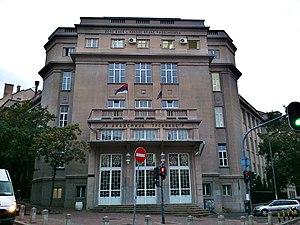
Cet article recense les monuments culturels du district de la Ville de Belgrade en Serbie.
Les monuments culturels protégés constituent une catégorie de monuments de Serbie inscrits sur une liste de monuments bénéficiant de la protection de l'État. Il s'agit d'une troisième catégorie de monuments protégés classés, par leur importance, après les monuments culturels d'importance exceptionnelle et les monuments culturels de grande importance.
Le bâtiment de l'école d'économie est situé à Belgrade, la capitale de la Serbie, dans la municipalité urbaine de Stari grad. Construit en 1929, il est inscrit sur la liste des biens culturels de la Ville de Belgrade.